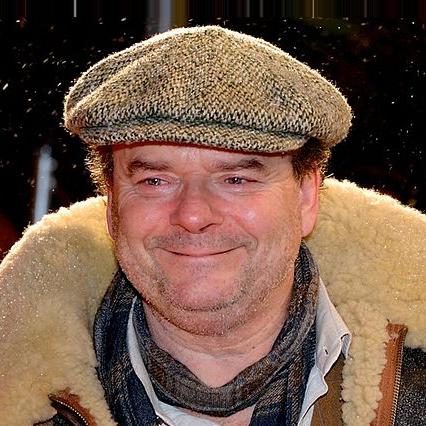
Age: 55